Vuosaari

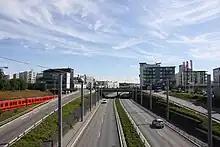
The highway-like street Vuotie runs adjacent to the Helsinki Metro line.

The street Vuotie, mostly built like a highway, is the most important car traffic connection in Vuosaari, connecting the district via the Vuosaari bridge to Ring I and Itäväylä. Other important connections are Kallahdentie leading to Itäväylä and Vuosaaren satamatie leading to Ring III.